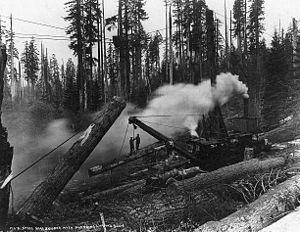
Débardage et débusquage par câble d'acier et mât central, en 1918 dans les ""Cascade Mountains"" aux Etats-Unis"
Une locomobile automotrice, une routière à vapeur où un tracteur à vapeur est un machine à vapeur, qui, contrairement à la locomobile ordinaire, peut se déplacer par elle-même.
Le débardage par câble, aussi appelé téléphérage, est une forme de débardage qui vise à limiter les impacts sur le sol ou exploiter plus facilement des bois sur forte pente, pour des troncs pouvant peser jusqu'à 4,5 à 5,5 tonnes, néanmoins les très gros-bois peuvent être préalablement sectionnés in situ, avant d'être tractés par le câble.